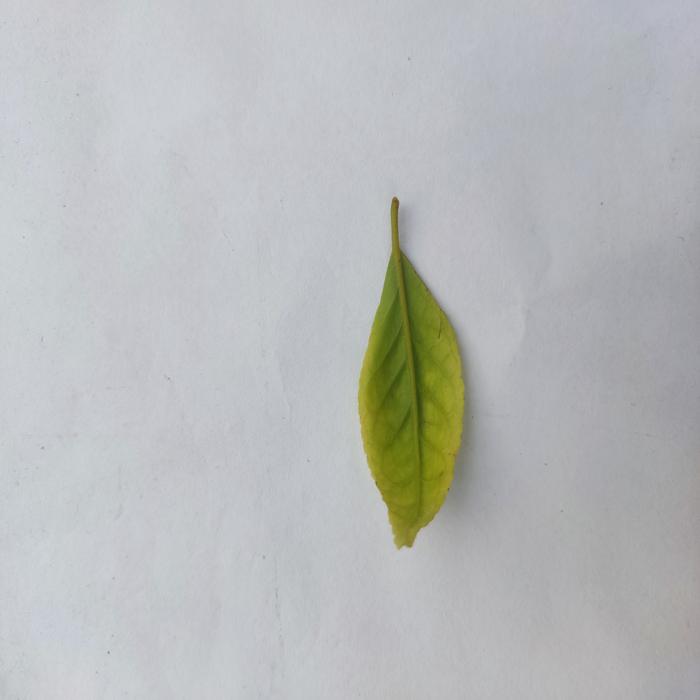
Crop: Aegle Marmelos
Leaf condition: Cercospora_Leaf